Democratic Autonomous Administration of North and East Syria

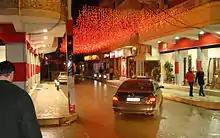
The streets of Qamishli during Christmas

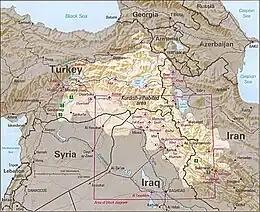
Kurdish-inhabited areas in 1992 according to the CIA

The main military force of the region is the Syrian Democratic Forces, an alliance of Syrian rebel groups formed in 2015. The SDF is led by the Kurdish majority People's Protection Units ("", YPG). The YPG was founded by the PYD after the 2004 Qamishli clashes, but was first active in the Syrian Civil War. There is also the Syriac Military Council (MFS), an Assyrian militia associated with the Syriac Union Party. There are also Free Syrian Army groups in the alliance such as Jaysh al-Thuwar and the Northern Democratic Brigade, tribal militias like the Arab Al-Sanadid Forces, and municipal military councils in the Shahba region, like the Manbij Military Council, the Al-Bab Military Council or the Jarablus Military Council.